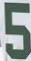
Number: 5